Catonyx

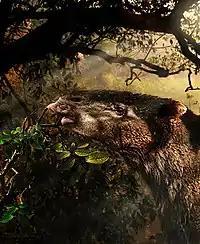
Hypothetical life reconstruction of "C. tarijensis" showing its inferred feeding behavior. The reconstruction is based on the skull MNHN-Bol V 13364 from the Pleistocene of Oruro (Bolivian Altiplano).

The cranial anatomy of the species "C. tarijensis" indicates it may have been a browser which used its strong lips to grab vegetation, and Santos Pereira et al. (2013) tentatively suggested browsing habits for "C. cuvieri". Isotopic analysis of "Smilodon populator" remains from Brazil indicates that "Catonyx" was one of its main prey items.